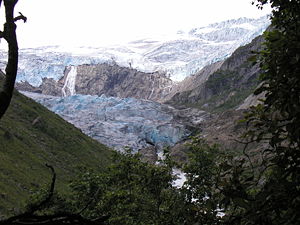
Buerbreen
Buerbreen
Buerbræerne, det vil sige Øvre Buerbreen og Nedre Buerbreen, er to isbræer der er udløbere af Folgefonna. De ligger i Odda kommune i Vestland fylke i Norge. Buerbræerne strækker sig østover fra Folgefonna og ned mod Buerdalen. Floden Buerelvi fører smeltevandet fra Buerbræerne gennem Buerdalen til Sandvinvatnet. Buerbræen rykkede frem omkring 1930, men trak sig derefter tilbage. Bræen havde et nyt fremstød i 1990'erne, men har siden 1997 trukket sig tilbage igen. Årlig frontpositionændring måles af Norges vassdrags- og energidirektorat.